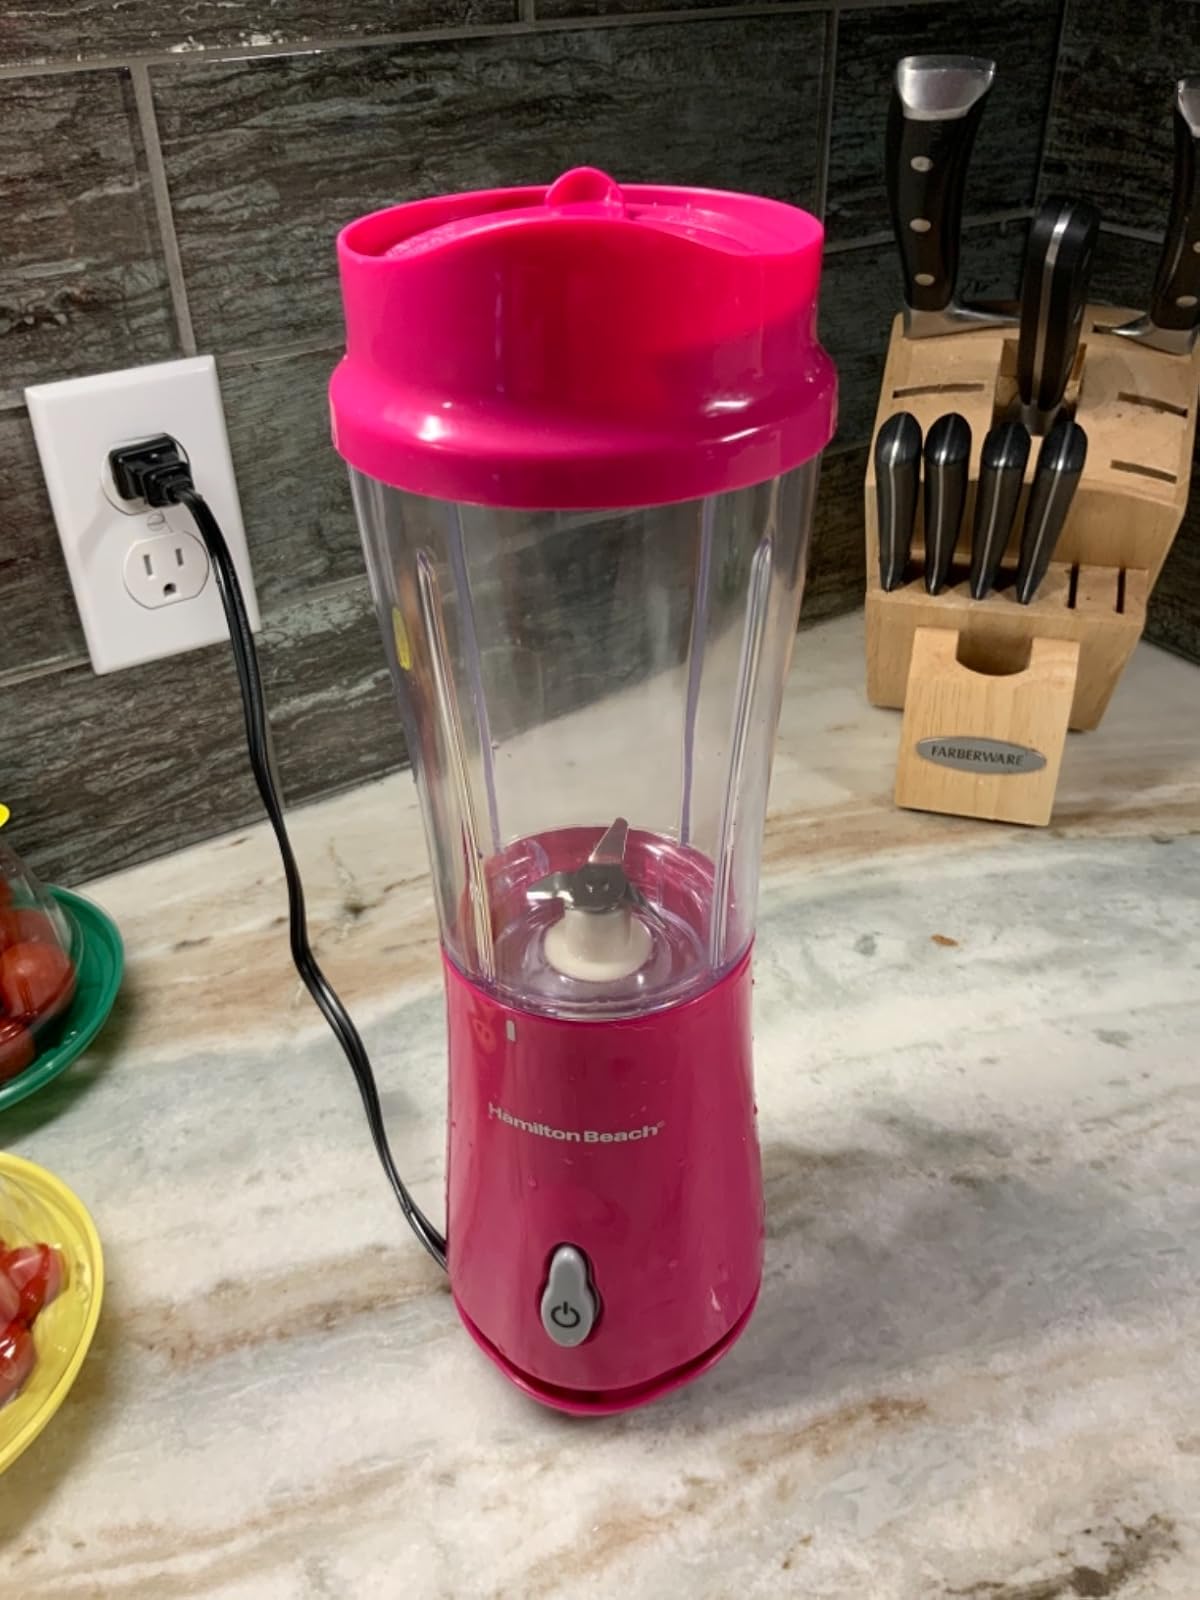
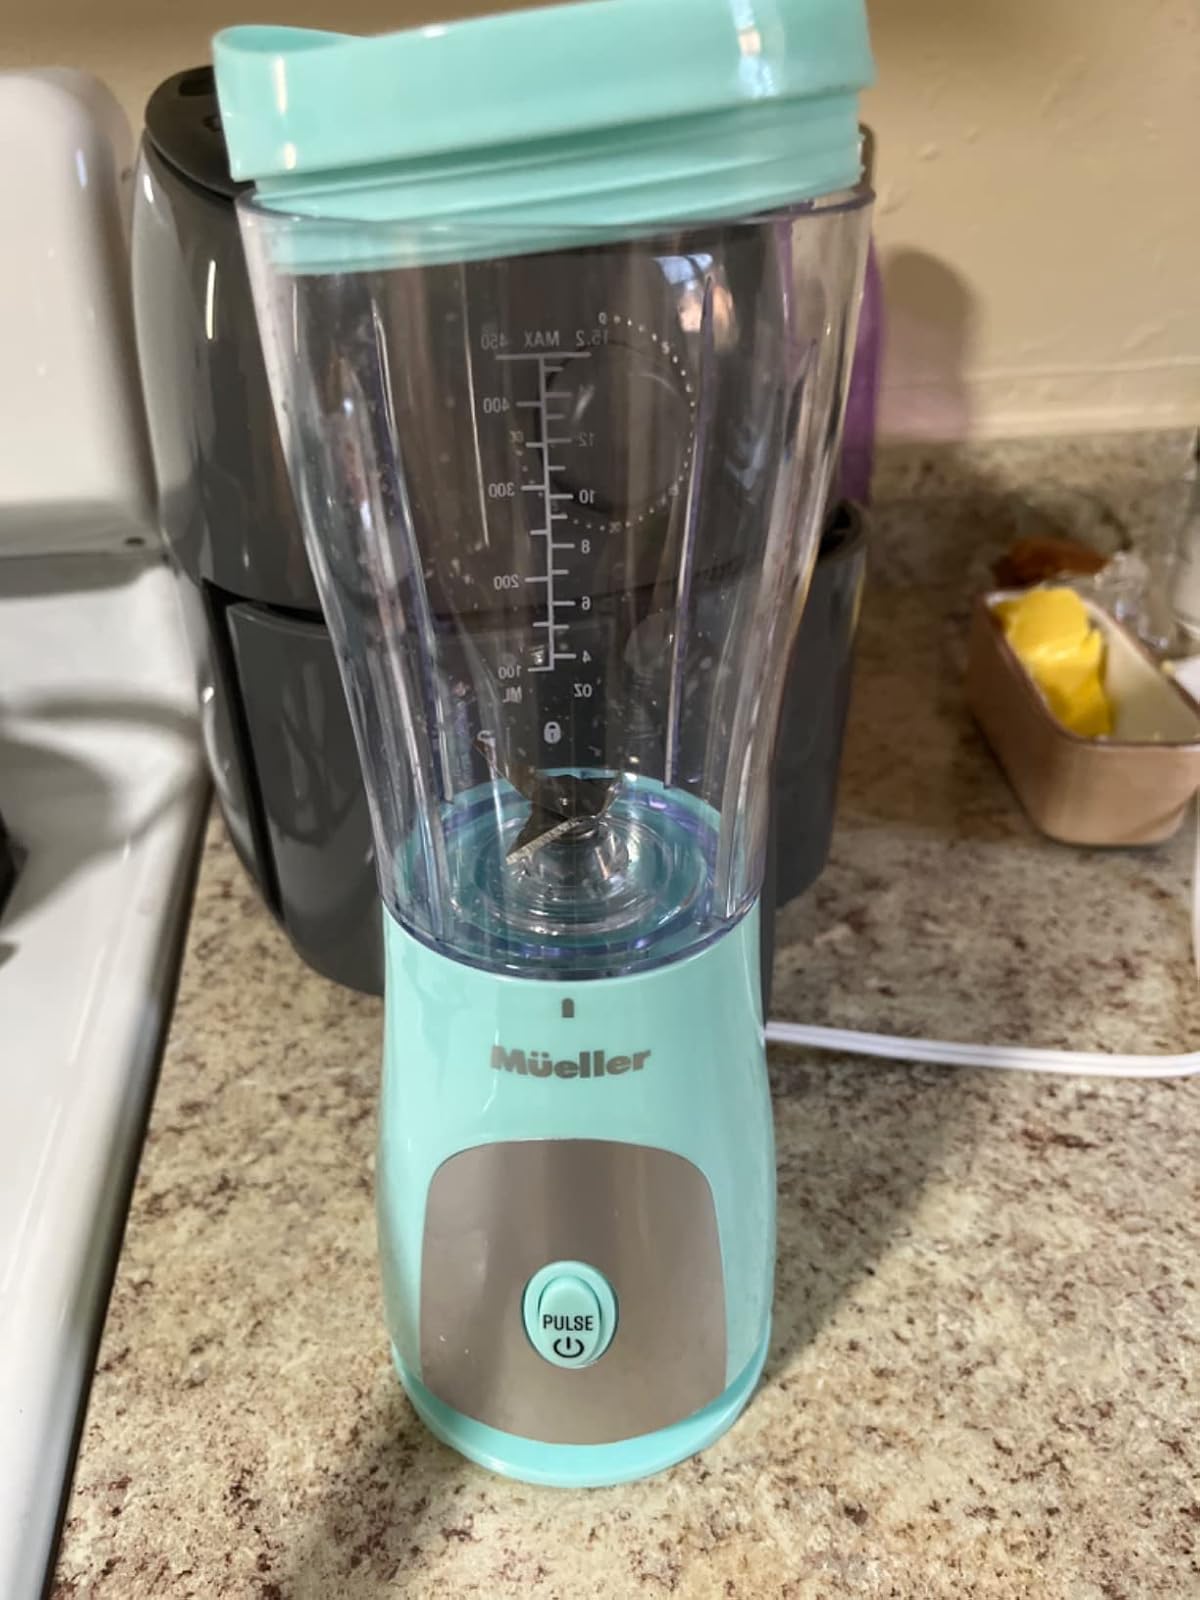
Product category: items_blender
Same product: no